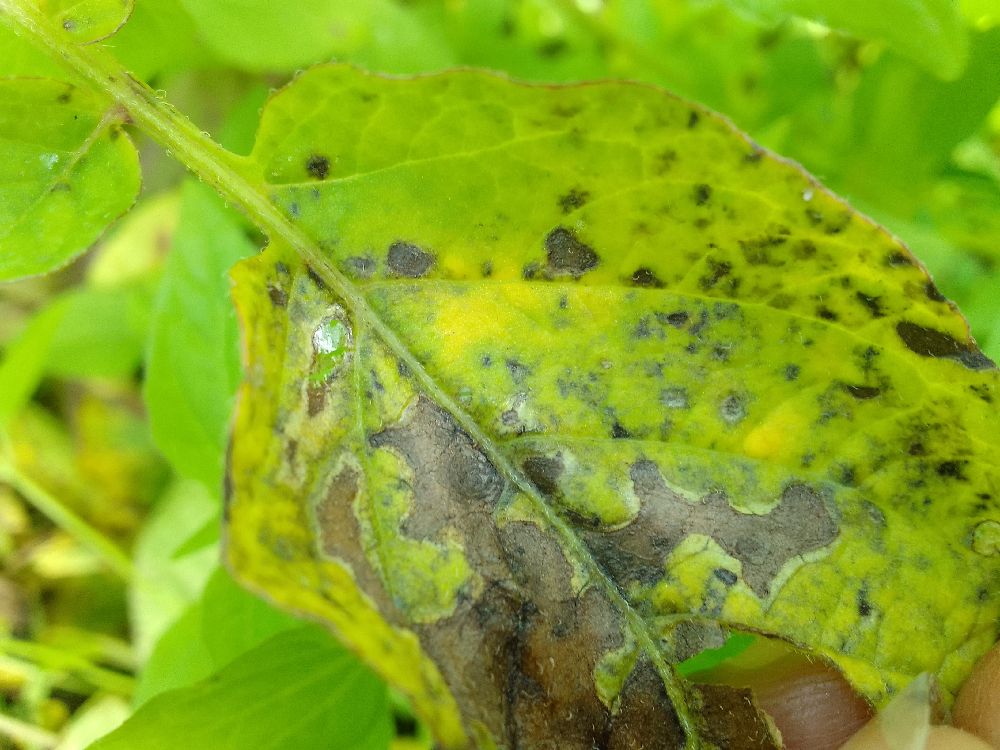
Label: Early blight